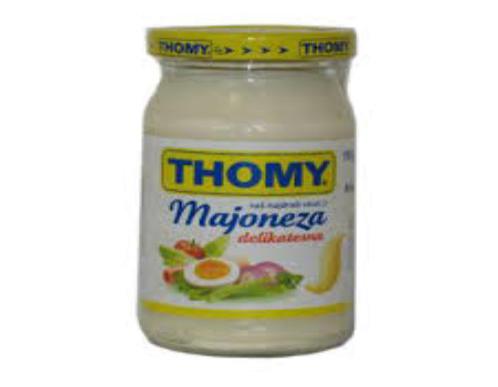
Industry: Food